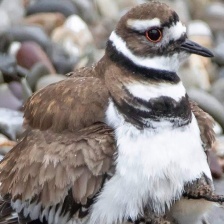
Species: KILLDEAR
Scientific name: CHARADRIUS VOCIFERUS